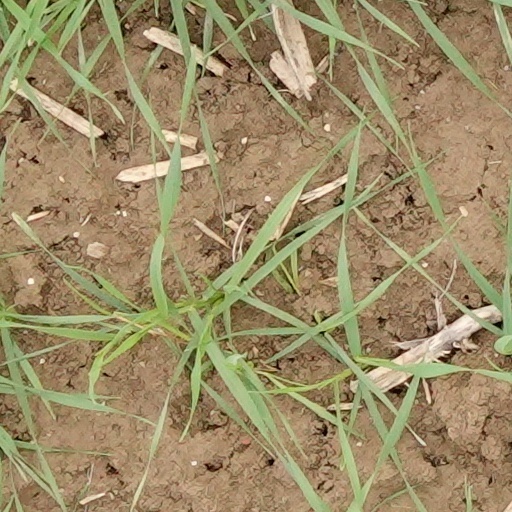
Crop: wheat